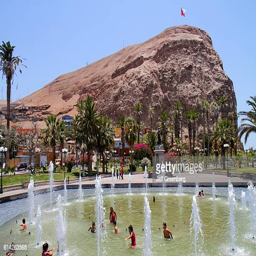
children playing in a fountain in front